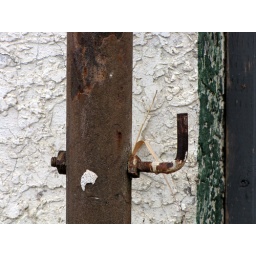
And L-shaped bolt through a metal pole. Behind it is a piece of grass against a stucco wall (101a)